Paraná (state)

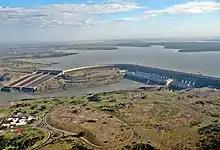
Itaipu Dam in Foz do Iguaçú.

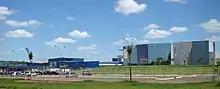
Food company BR Frango in Santo Inácio

About industry, Paraná had an industrial GDP of R $92.8 billion in 2017, equivalent to 7.8% of the national industry. It employs 763,064 workers in the industry. The main industrial sectors are: Food (19.1%), Industrial Services of Public Utility, such as Electricity and Water (18.5%), Construction (17.3%), Motor Vehicles (8.1%), and Petroleum Derivatives and Biofuels (5.7%). These 5 sectors concentrate 68.7% of the state's industry.